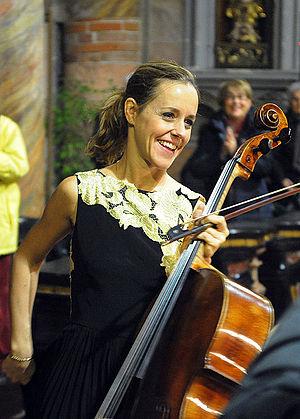
Sol Gabetta, née le 18 avril 1981 à Córdoba, est une violoncelliste argentine, qui réside et enseigne en Suisse.